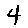
Label: 4